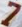
Number: 7